Mauzens-Miremont station

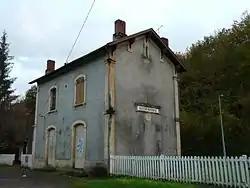
Mauzens-et-Miremont station

Mauzens-Miremont is a former railway station in Mauzens-et-Miremont, Nouvelle-Aquitaine, France. The station is located on the Niversac - Agen railway line. The station is served by TER Nouvelle-Aquitaine bus services on demand to Les Versannes. Train services were suspended in 2020.